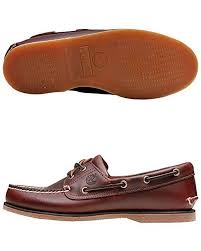
Label: Boat